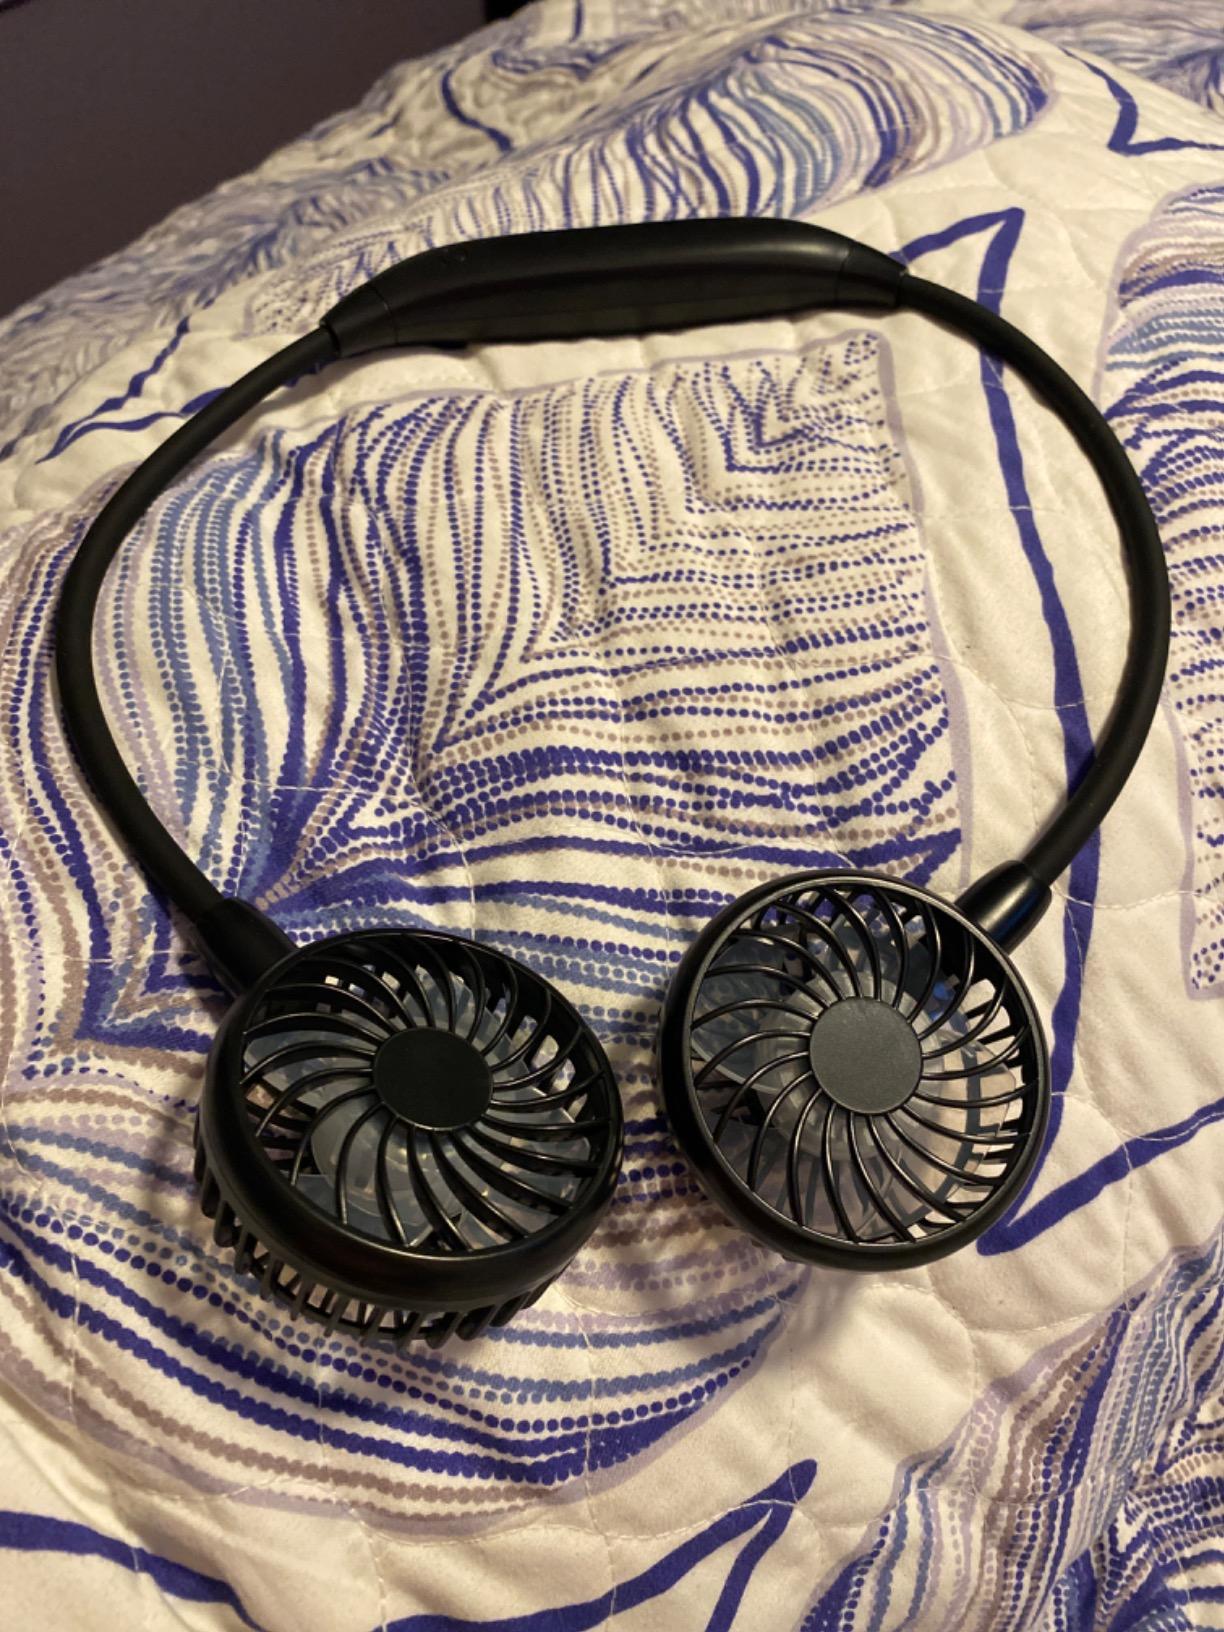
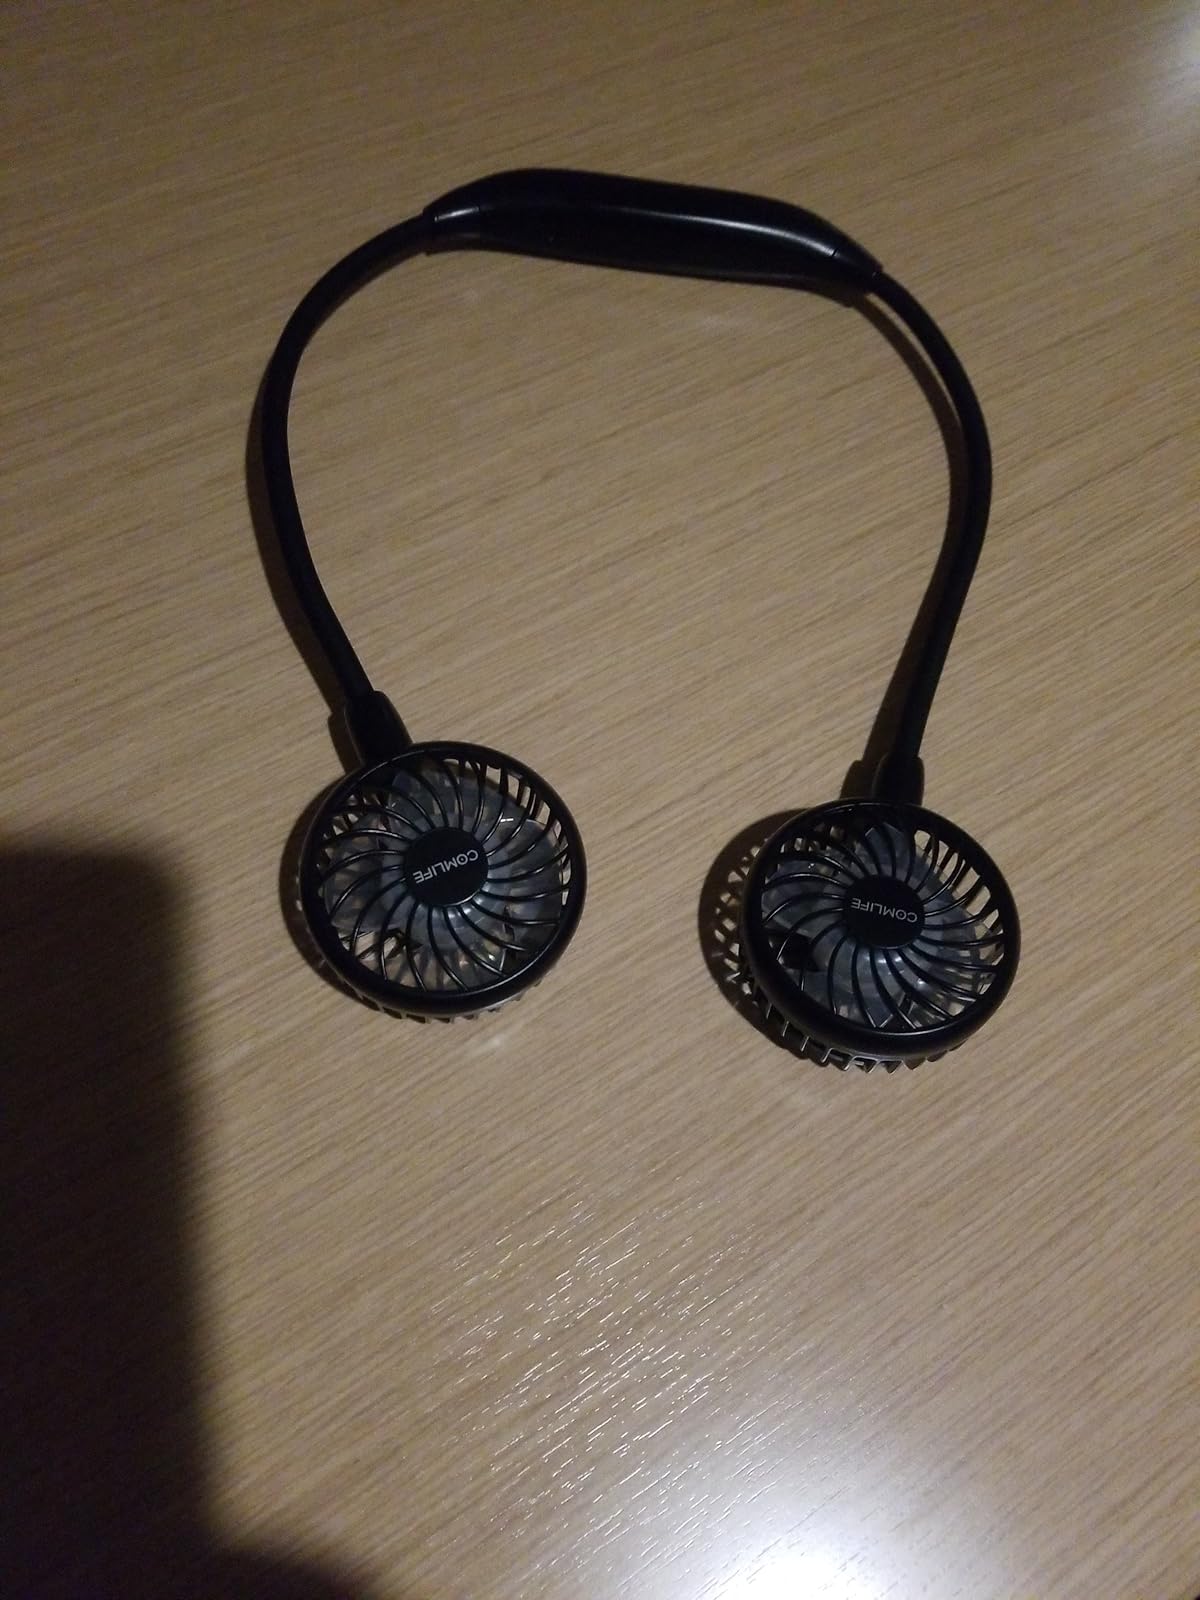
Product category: fan
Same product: yes